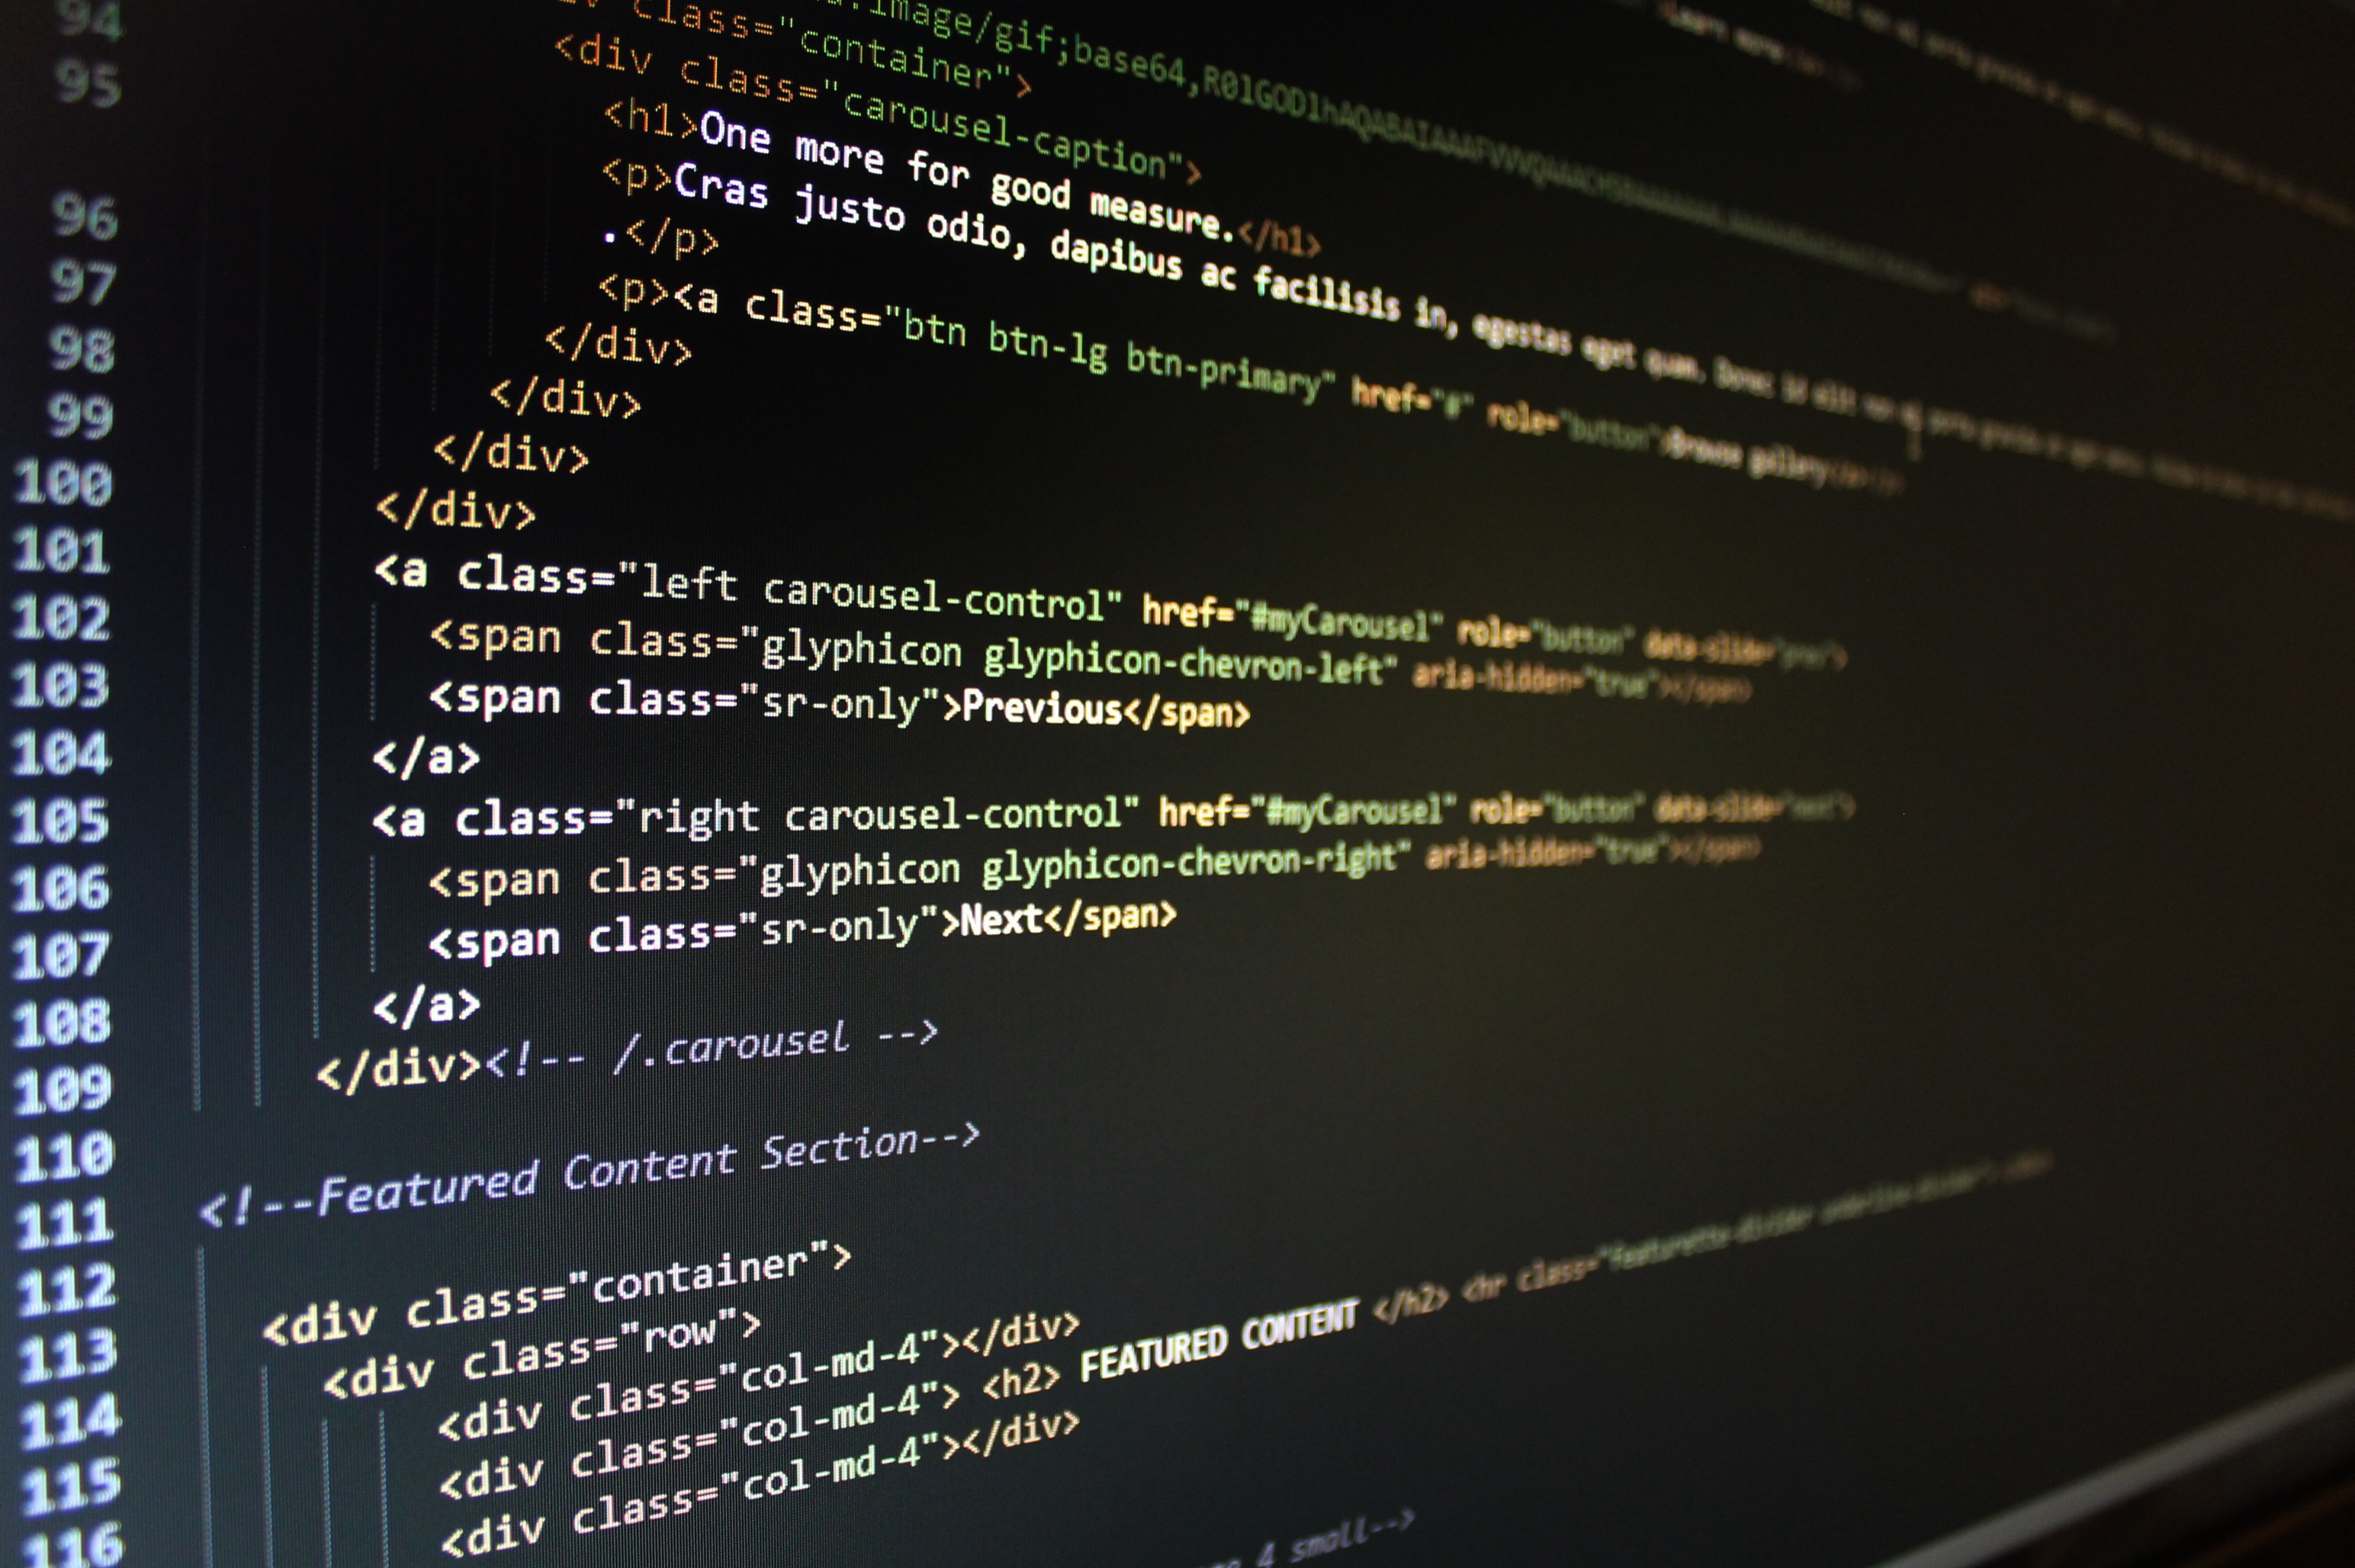
computer, technology, web, internet, coding, website, html, programming, brand, font, text, information, site, presentation, development, code, screenshot, data, seo, webpage